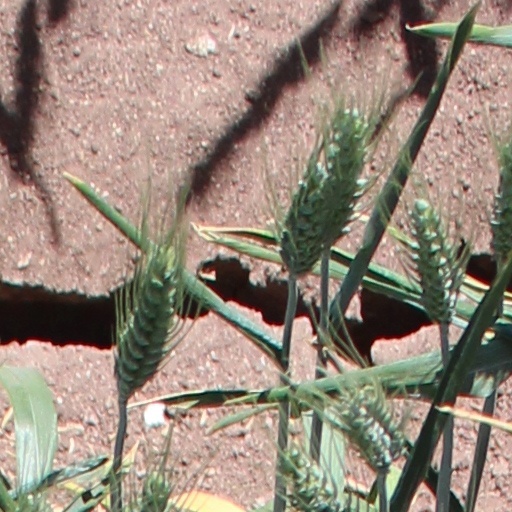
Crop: wheat